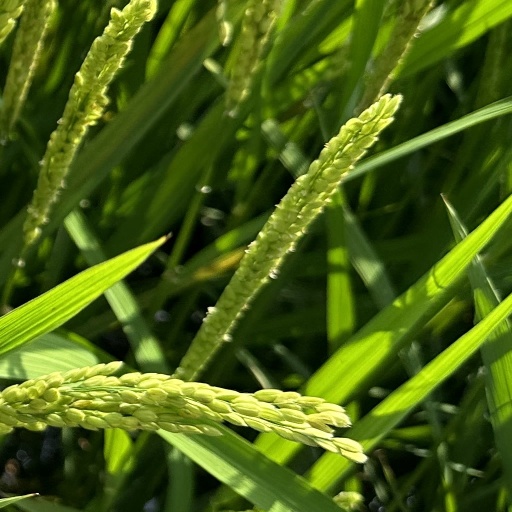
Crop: rice